Bickerton Hill

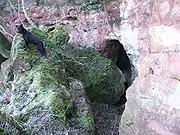
Mad Allen's Hole

Mad Allen's Hole, a cave on the southerly Bickerton Hill, is believed by some to be the location of "Allenscomb's Cave" in which John Harris, "the English Hermit", lived for 46 years in the 18th century. According to a pamphlet of 1809, Harris was a man of property from Handley, who embraced a hermit's life when his parents refused him permission to marry the woman of his choice. He first inhabited a cave in nearby Carden Park, moving to Allenscomb's Cave in the 1760s. Recent research has, however, cast doubt on the identification of Mad Allen's Hole with Allenscomb's Cave. Unlike the cave in Carden Park, no material dating to the 18th century has been discovered at Bickerton, and the name "Mad Allen's Hole" originated in the late 19th century, when the cave was occupied by an eccentric known as Mad Allen. In the early 19th century, the Bloody Bones caves on the northerly hill were occupied by brigands, who terrorised the surrounding countryside, stealing cheese from local farms and plundering graves, as well as selling sand for cleaning. Seven were captured and executed in around 1834.